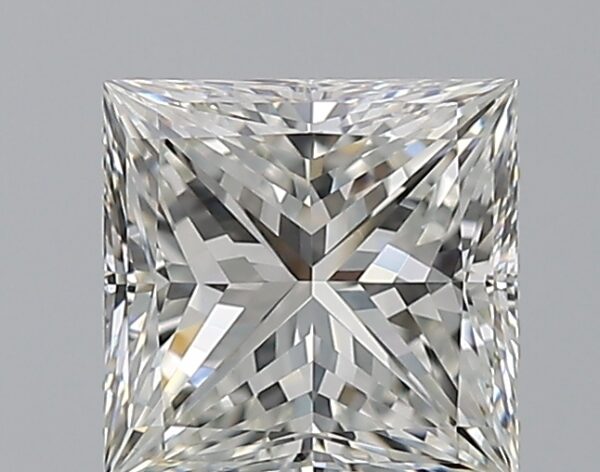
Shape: princess
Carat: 1.8
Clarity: VVS1
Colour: H
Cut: EX
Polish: EX
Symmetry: EX
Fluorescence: F
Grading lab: GIA
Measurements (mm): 6.74 x 6.64 x 4.9